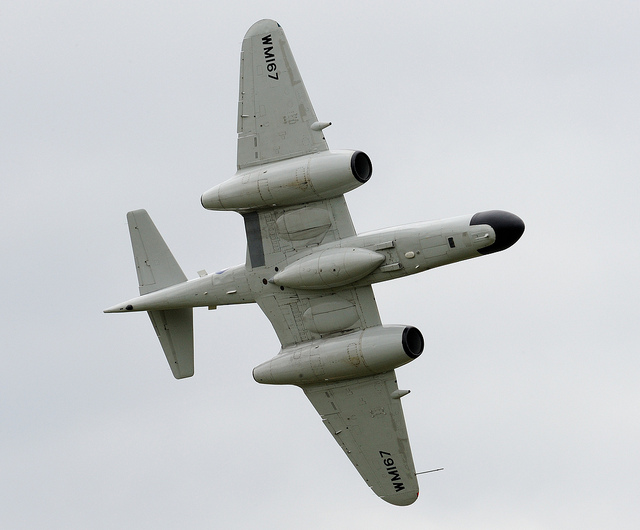
user: Given an image and a question. Answer the question in a short answer. Question: What maneuver is this plane performing? Short Answer:
assistant: left turn